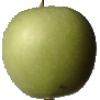
Label: Apple Granny Smith 1